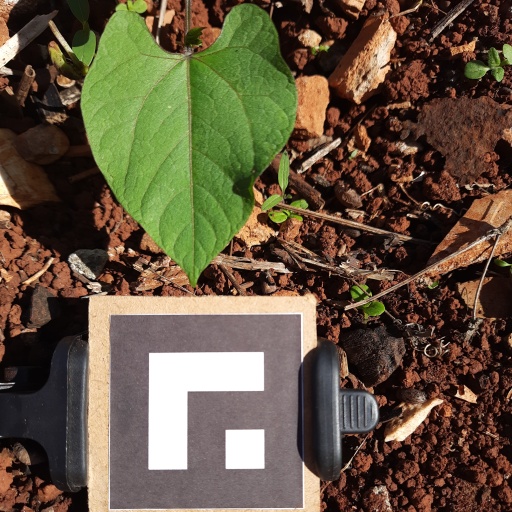
Observations: wavy surface, no eating holes, under sunlight